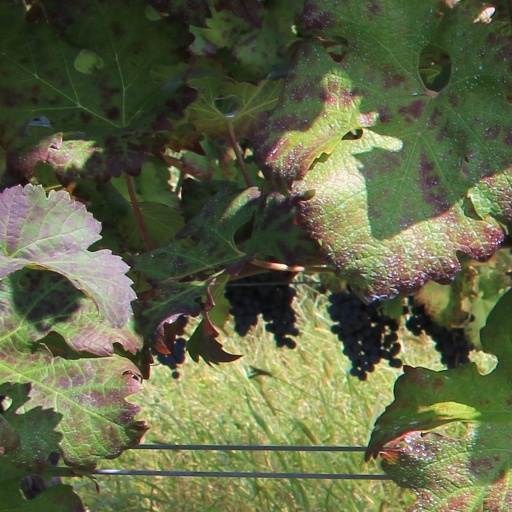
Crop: grape